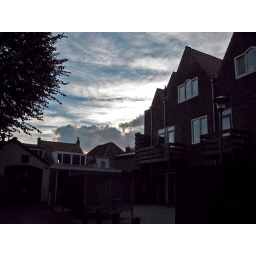
The back door of my building at dusk. My window is the tripartite one beneath the gable.